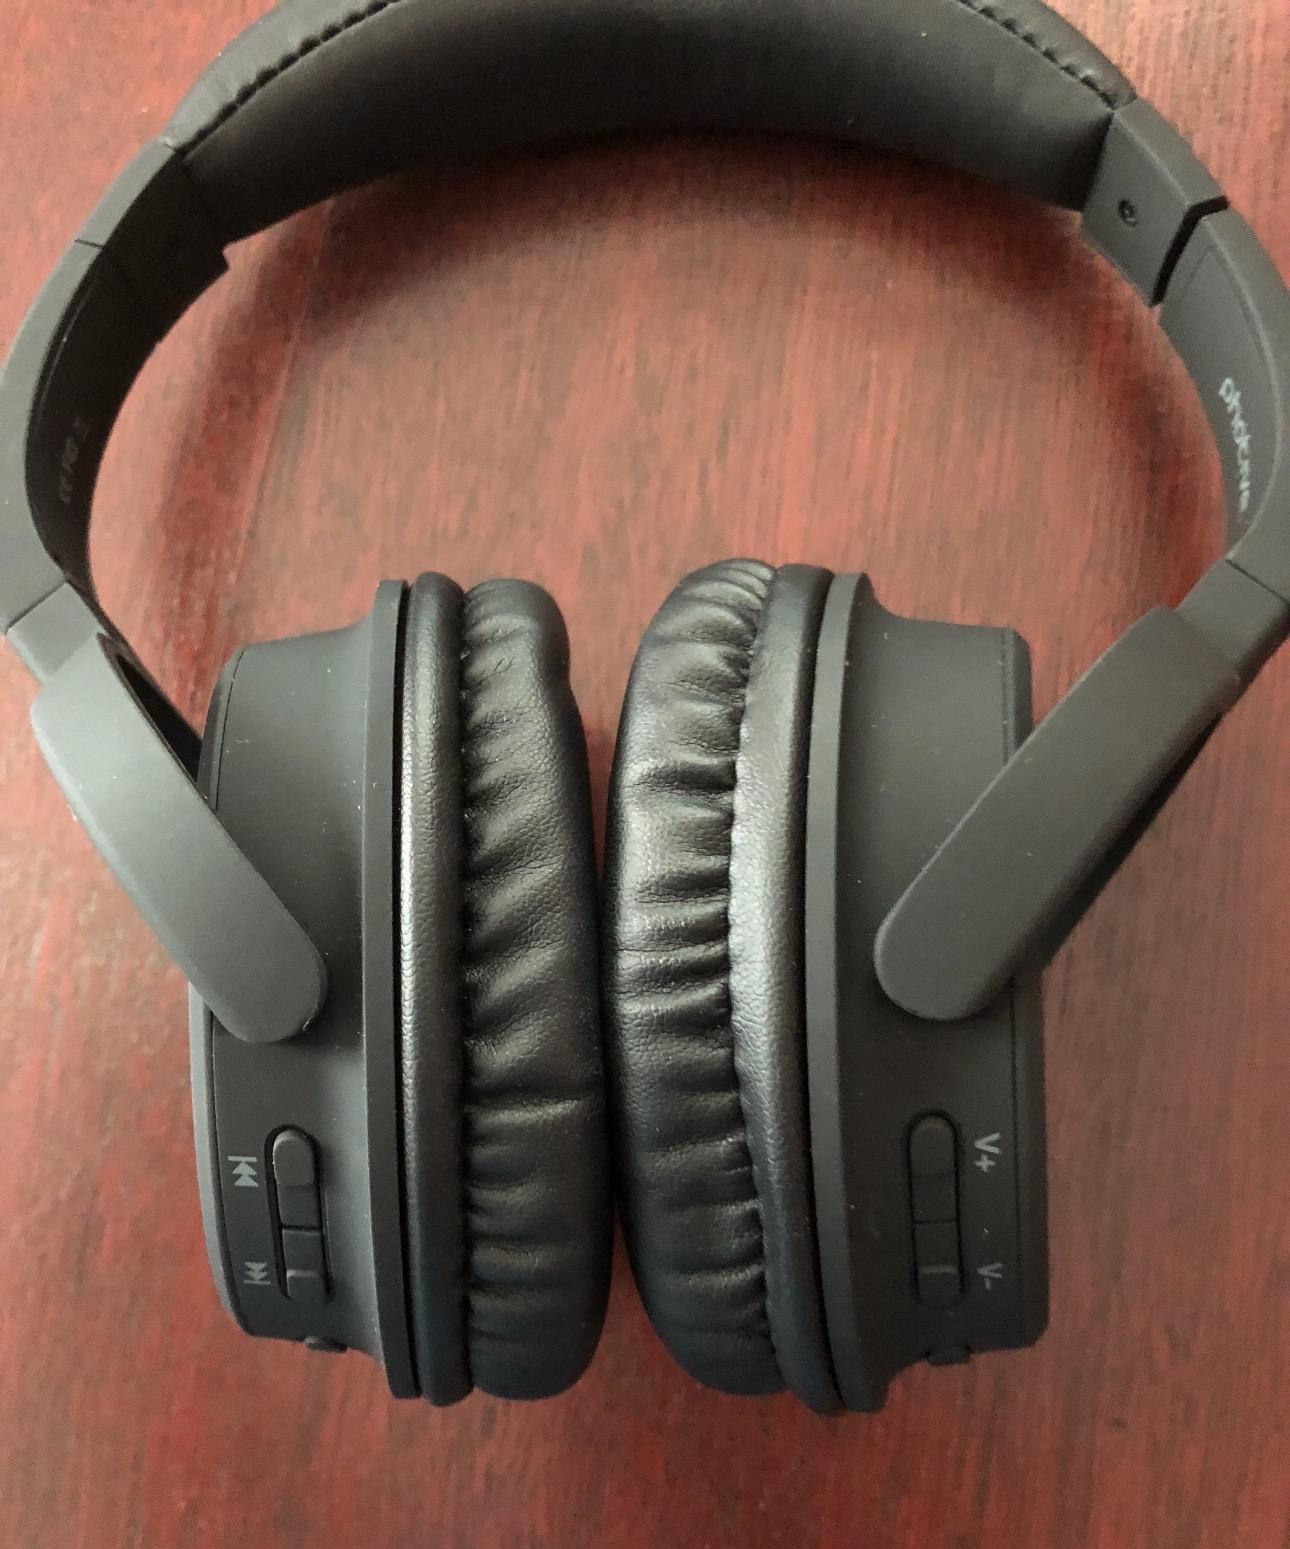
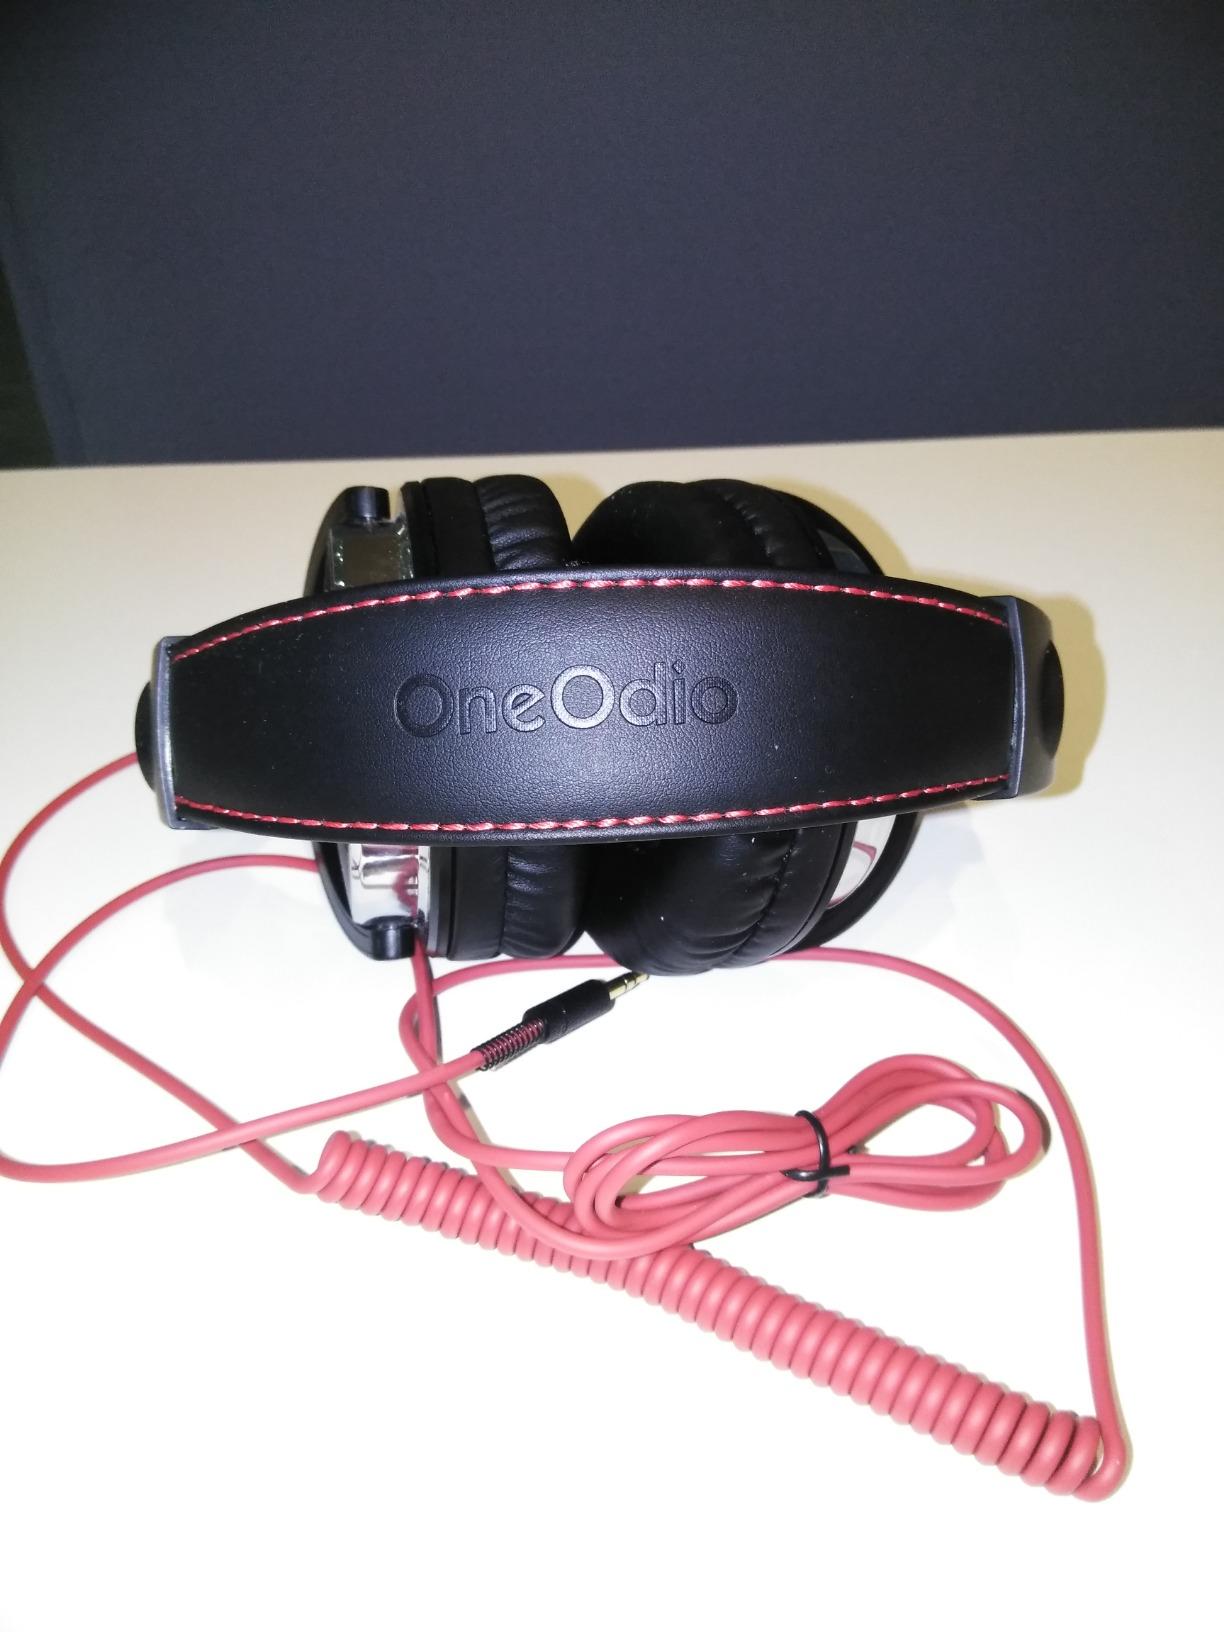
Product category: headphones
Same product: no